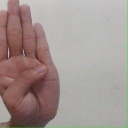
अक्षर: ब